Ludwig Winder

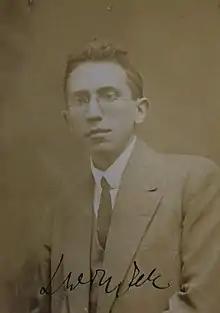
Ludwig Winder, ca. 1920

Ludwig Winder (7 February 1889 in Šafov – 16 June 1946 in Baldock) was an Austrian-Czech German-language writer, journalist and literary critic. He escaped Nazi persecution at the start of World War II when he and his family moved to the UK where he spent his last years.